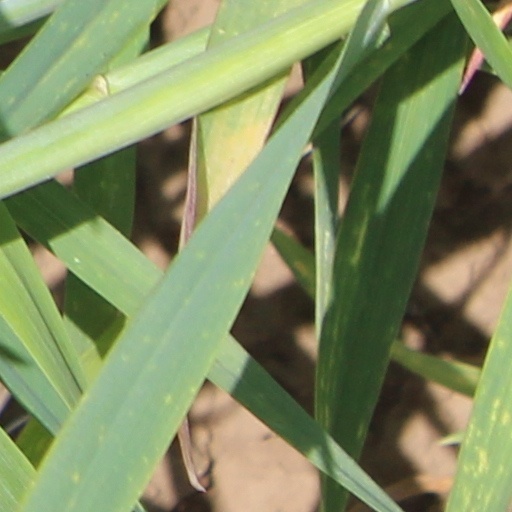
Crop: wheat